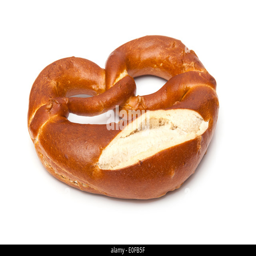
traditional pretzel isolated on a white studio background